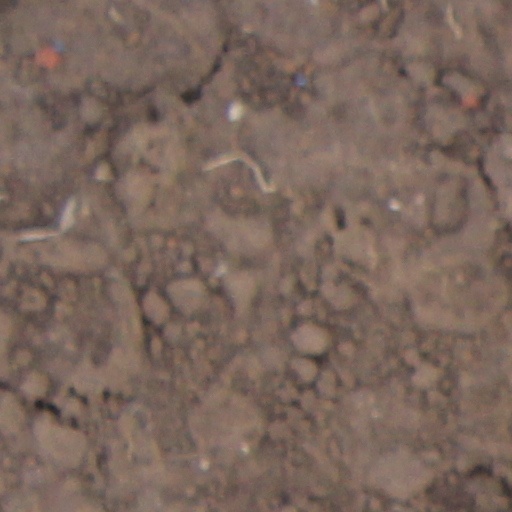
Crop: wheat